Mark Selby

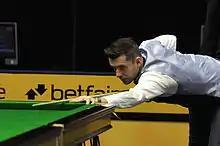
Selby at the 2013 German Masters

Selby then won his third Masters title, beating Stuart Bingham 6–5 from 1–5 behind in the first round, Mark Williams 6–1 in the quarter-finals, and Graeme Dott 6–5 from 1–4 behind in the semi-finals. He then defeated defending champion Neil Robertson 10–6 in the final. He reached the quarter-finals of the German Masters, but lost 1–5 against Barry Hawkins. He lost in the last 32 of the Welsh Open 0–4 against Joe Perry, and lost his number one position to Judd Trump. Selby then reached the quarter-finals of the World Open, but lost 3–5 against Neil Robertson.